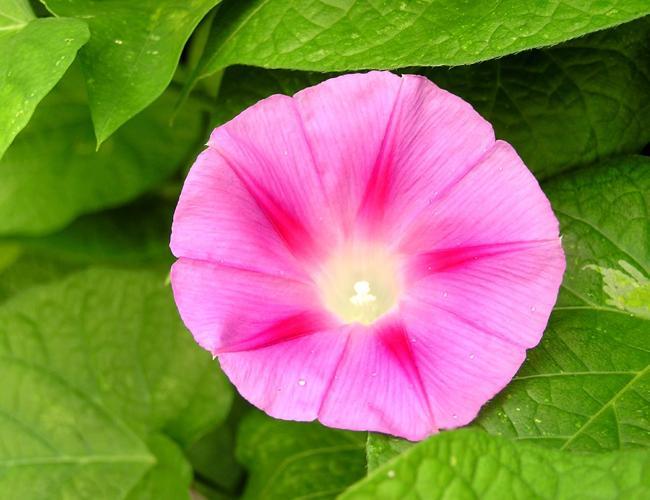
Label: morning glory